Atanas Razdolov

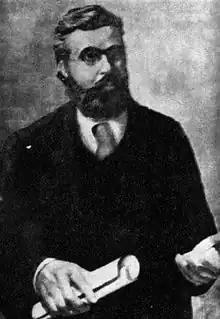
Portrait of Razdolov ca. 1920.

Atanas Ivanov Razdolov (Macedonian and ; 1872–1931) was a socialist and anarchist revolutionary and writer from the region of Macedonia.